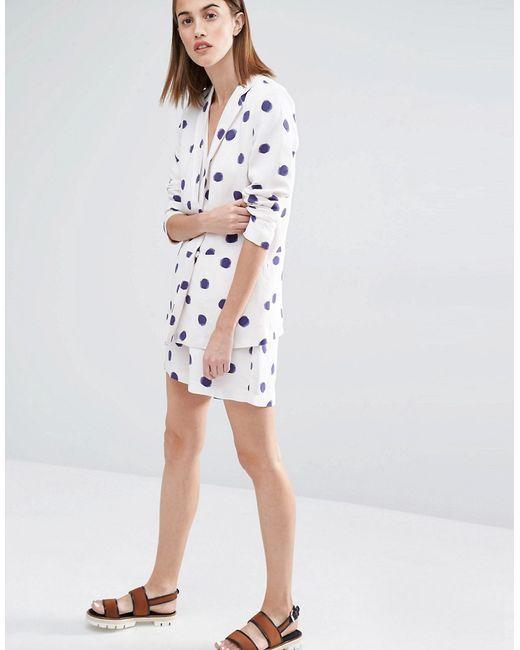
Cremefarbenes gepunktetes Overhead-Shirt für Mädchen